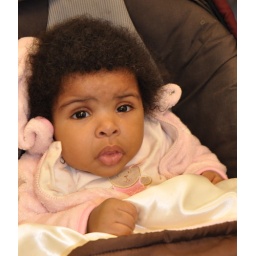
cute or what- hint - look for little boy in the triceratops shirt down below a ways